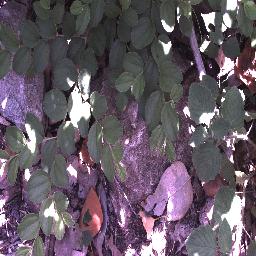
Label: chinee_apple